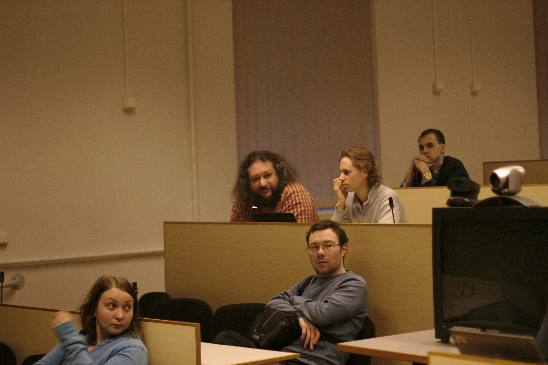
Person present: Yes